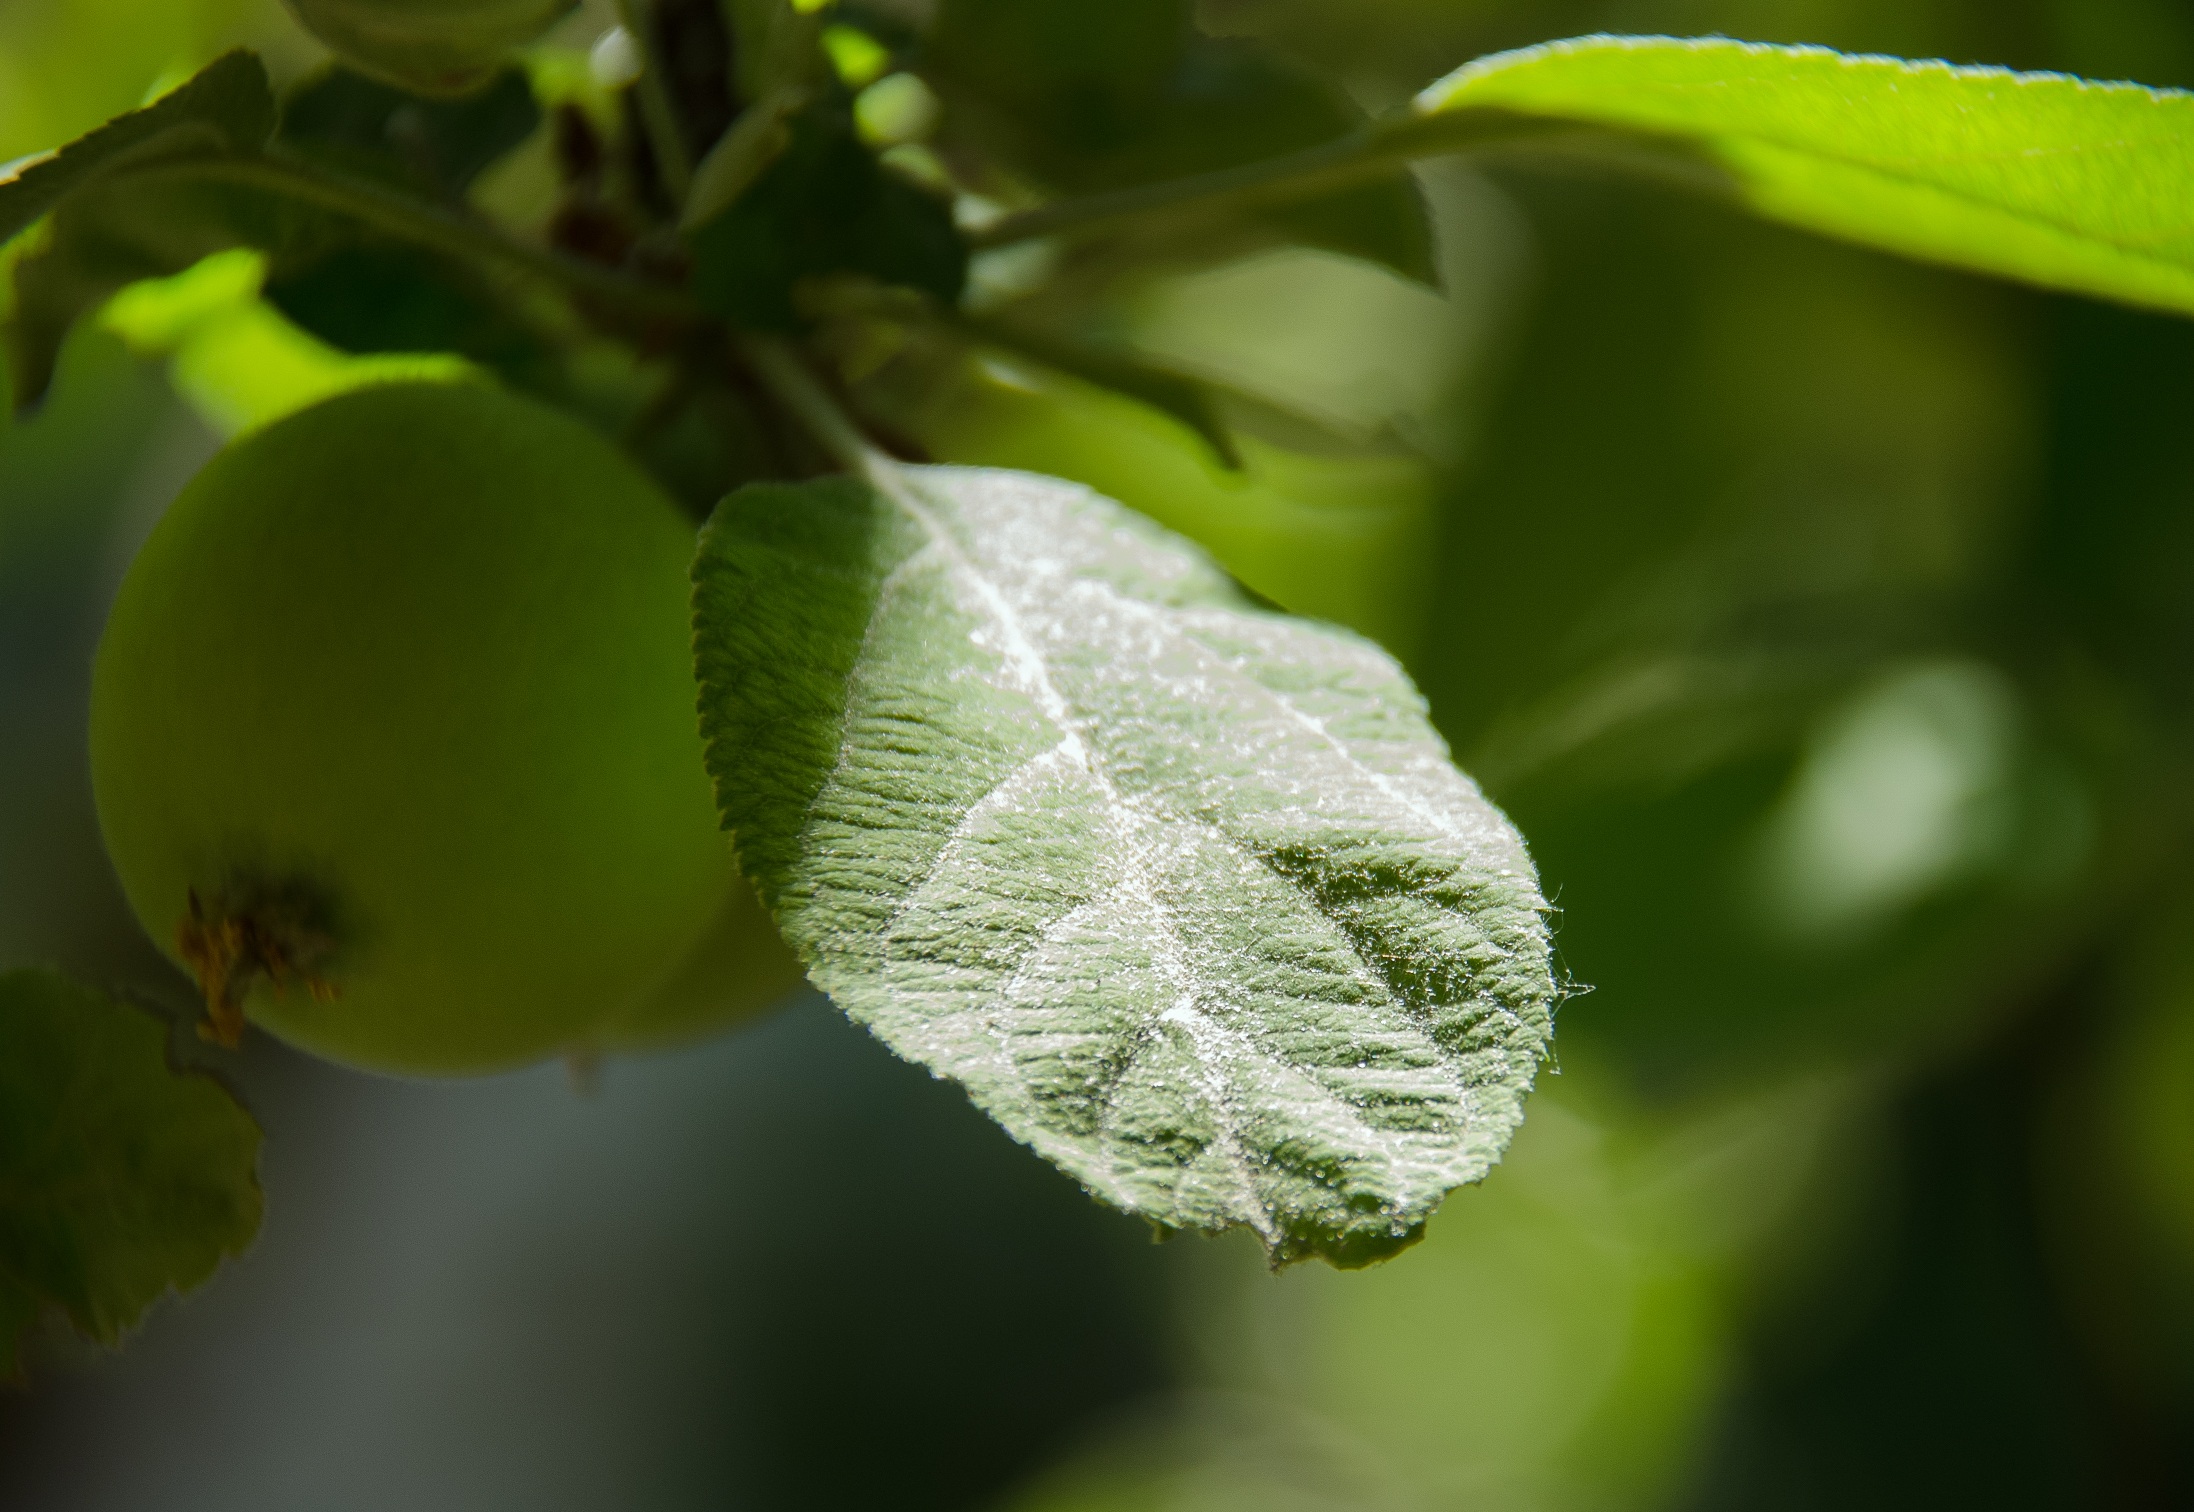
tree, nature, branch, blossom, plant, sun, photography, fruit, sunlight, leaf, flower, summer, food, green, produce, botany, flora, wildflower, close up, sheet, leaves, shrub, apples, bud, apple tree, macro photography, krupnyj plan, flowering plant, plant stem, land plant